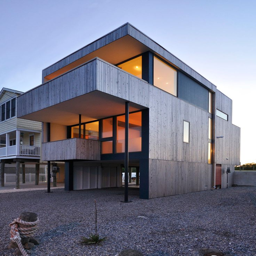
a modern beach house and , most importantly , check out the decorative whale .